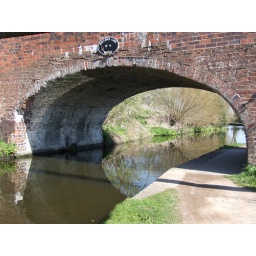
water under the bridge